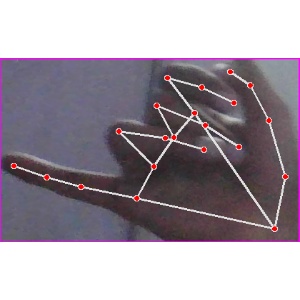
अक्षर: च